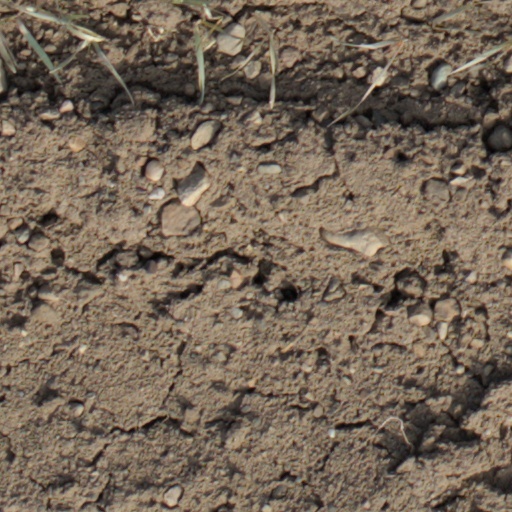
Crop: wheat